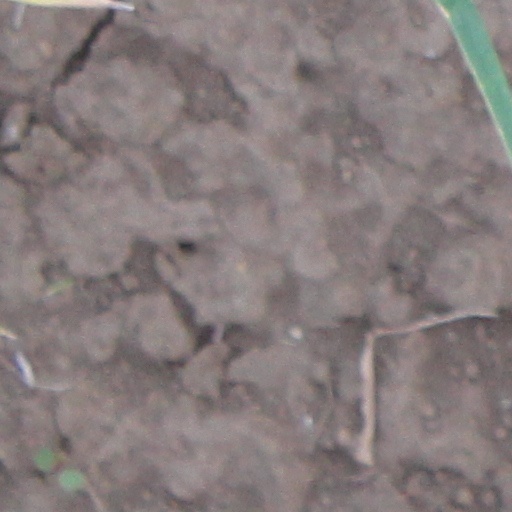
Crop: wheat